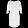
Label: Dress